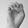
ASL letter: E